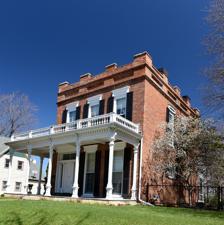
Building: Ora Holland House
Country: United States of America
Year built: 1857
Historic house in Iowa, United States United States historic place Ora Holland House U.S. National Register of Historic Places Show map of Iowa Show map of the United States Location 1296 Mt. Pleasant St. Dubuque, Iowa Coordinates 42°30′01.6″N 90°41′04.2″W / 42.500444°N 90.684500°W / 42.500444; -90.684500 Area less than one acre Built 1855-1857 Architect Ora Holland Architectural style Federal NRHP reference No. 86001613 Added to NRHP August 14, 1986 The Ora Holland House , also known as the Holland-Viner House , is a historic building located in Dubuque, Iowa , United States.  Holland  was a contractor-builder who came to Dubuque from Vermont in 1846 by way of Jacksonville, Illinois where he learned his trade.  He built his house over a period of two years because of other projects he was involved with, completing construction in 1857.  Holland acquired the property from the Langworthy brothers, who were the first prominent citizens of Dubuque to settle above the bluff. The two-story brick residence is reminiscent of the Federal style.  The entry, heavy window cornices and parapets reflect the Greek Revival style.  The house was listed on the National Register of Historic Places in 1986. References